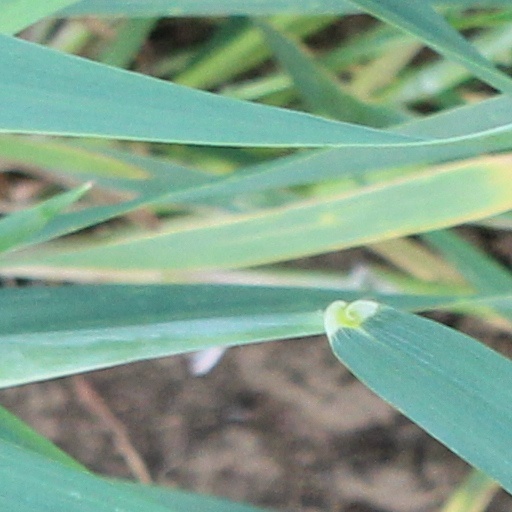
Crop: wheat